Battle of Yellow Bayou

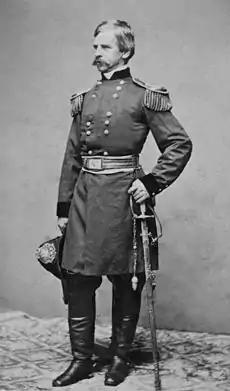
Nathaniel P. Banks

Mower reported losing 38 killed, 226 wounded, and 3 missing, for a total of 267 casualties. Taylor reported his losses as 30 killed, 350 wounded, and over 100 of Polignac's men captured, for about 500 casualties. The 28th Louisiana Infantry Regiment in Colonel Henry Gray's brigade, Polignac's division, "suffered numerous casualties" at Yellow Bayou. Brooksher estimated losses at 350 Union and 608 Confederate casualties. Tragically, Union Colonel Hill's young son, who rode into battle in full uniform on a pony beside his father, was among the dead. Mark M. Boatner III stated total losses as 267 Union and 452 Confederate. The National Park Service listed 360 Union and 500 Confederate casualties.